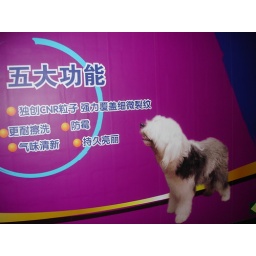
A sheep dog on an ad in the subway.